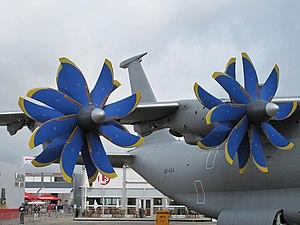
Moteurs de l'avion de transport ukrainien Antonov AN-70 au salon du Bourget 2013